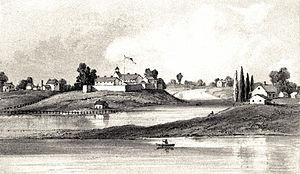
L'histoire de Chicago commence en 1833 avec la fondation officielle de la ville qui tient une place importante dans l'histoire industrielle et culturelle des États-Unis. Chicago est devenue la plus grande ville de l’État de l'Illinois, le centre névralgique de la région du Midwest, et la troisième métropole des États-Unis, après New York et Los Angeles. Elle constitue le centre économique et culturel de la région des Grands Lacs et du Midwest. La commune compte 2 722 389 habitants d'après le dernier recensement de l’année 2016, alors que la région métropolitaine communément appelée « Chicagoland » concentre 9 526 434 habitants.